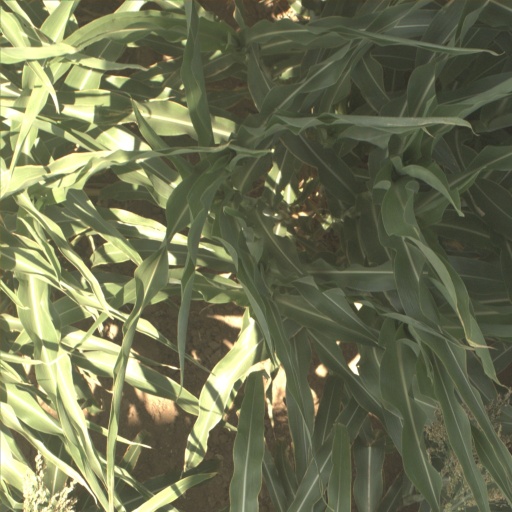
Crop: sorghum